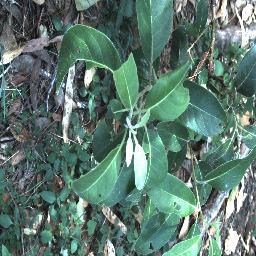
Label: negative